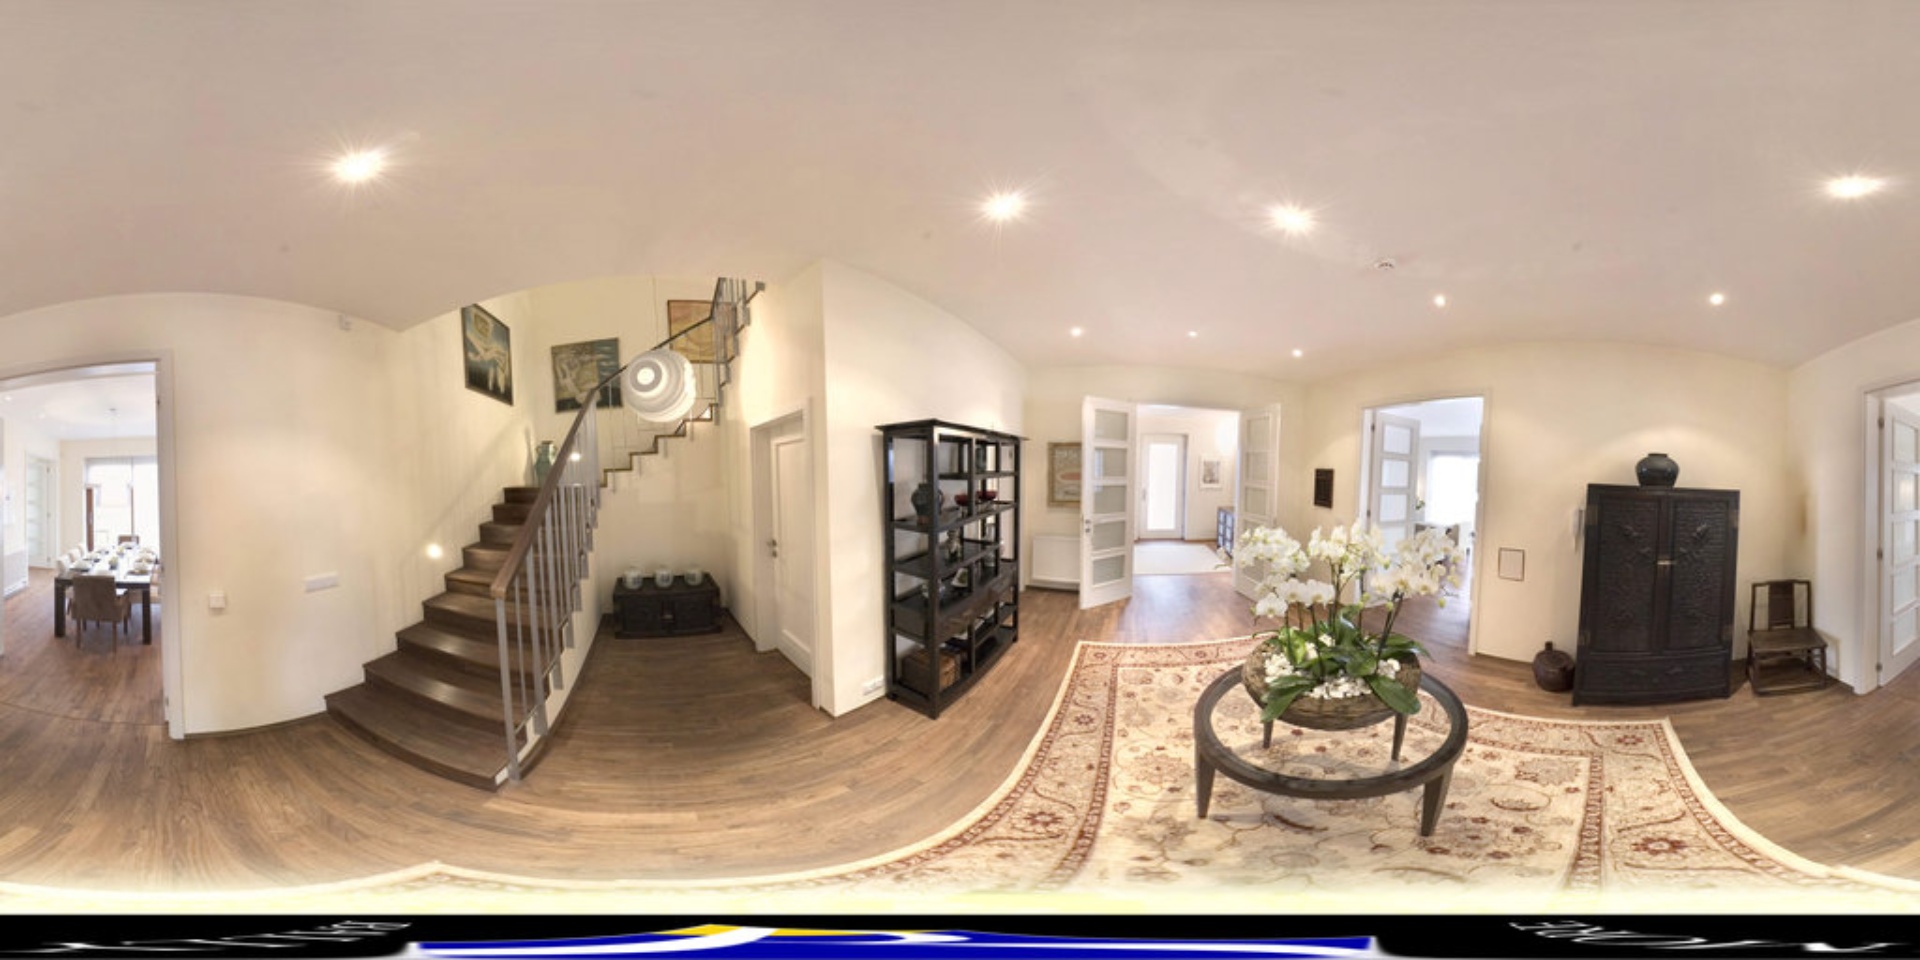
Referred object: the white flower on the round table

Referred object: the round table with white orchid arrangement